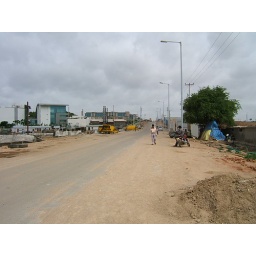
80 ft road in front of orange county. this is the approach to the complex.